Manuel Bretón de los Herreros

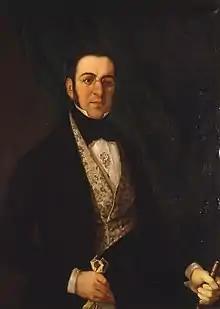

Manuel Bretón de los Herreros (19 December 17968 November 1873) was a Spanish dramatist.